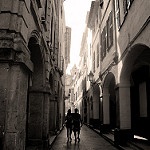
Scene: Outdoor